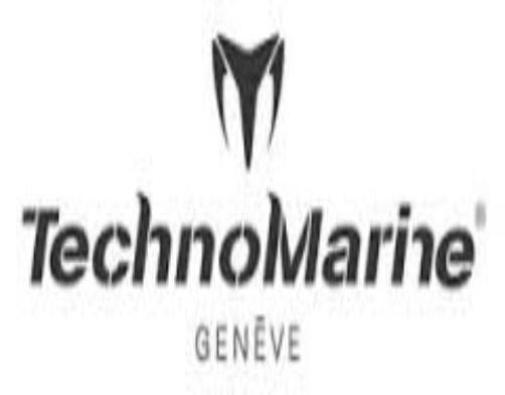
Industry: Clothes